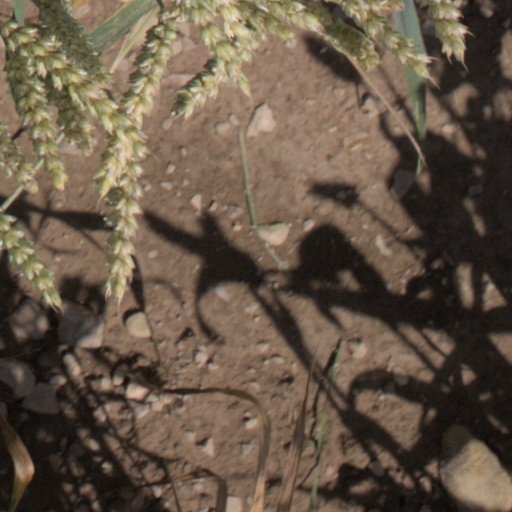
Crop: wheat